Emily Harman

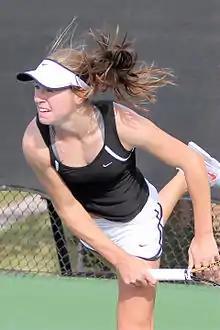
Harman in October 2011

Emily Jane Harman (born June 15, 1991) is an American former professional tennis player.